Marine Corps Base Camp Pendleton

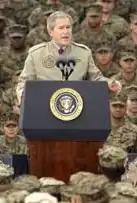
President George W. Bush addressing Marines and sailors at Camp Pendleton in December 2004.

Camp Pendleton has continued to grow through renovations, replacing its original tent camps with 2,626 buildings and over of roads.